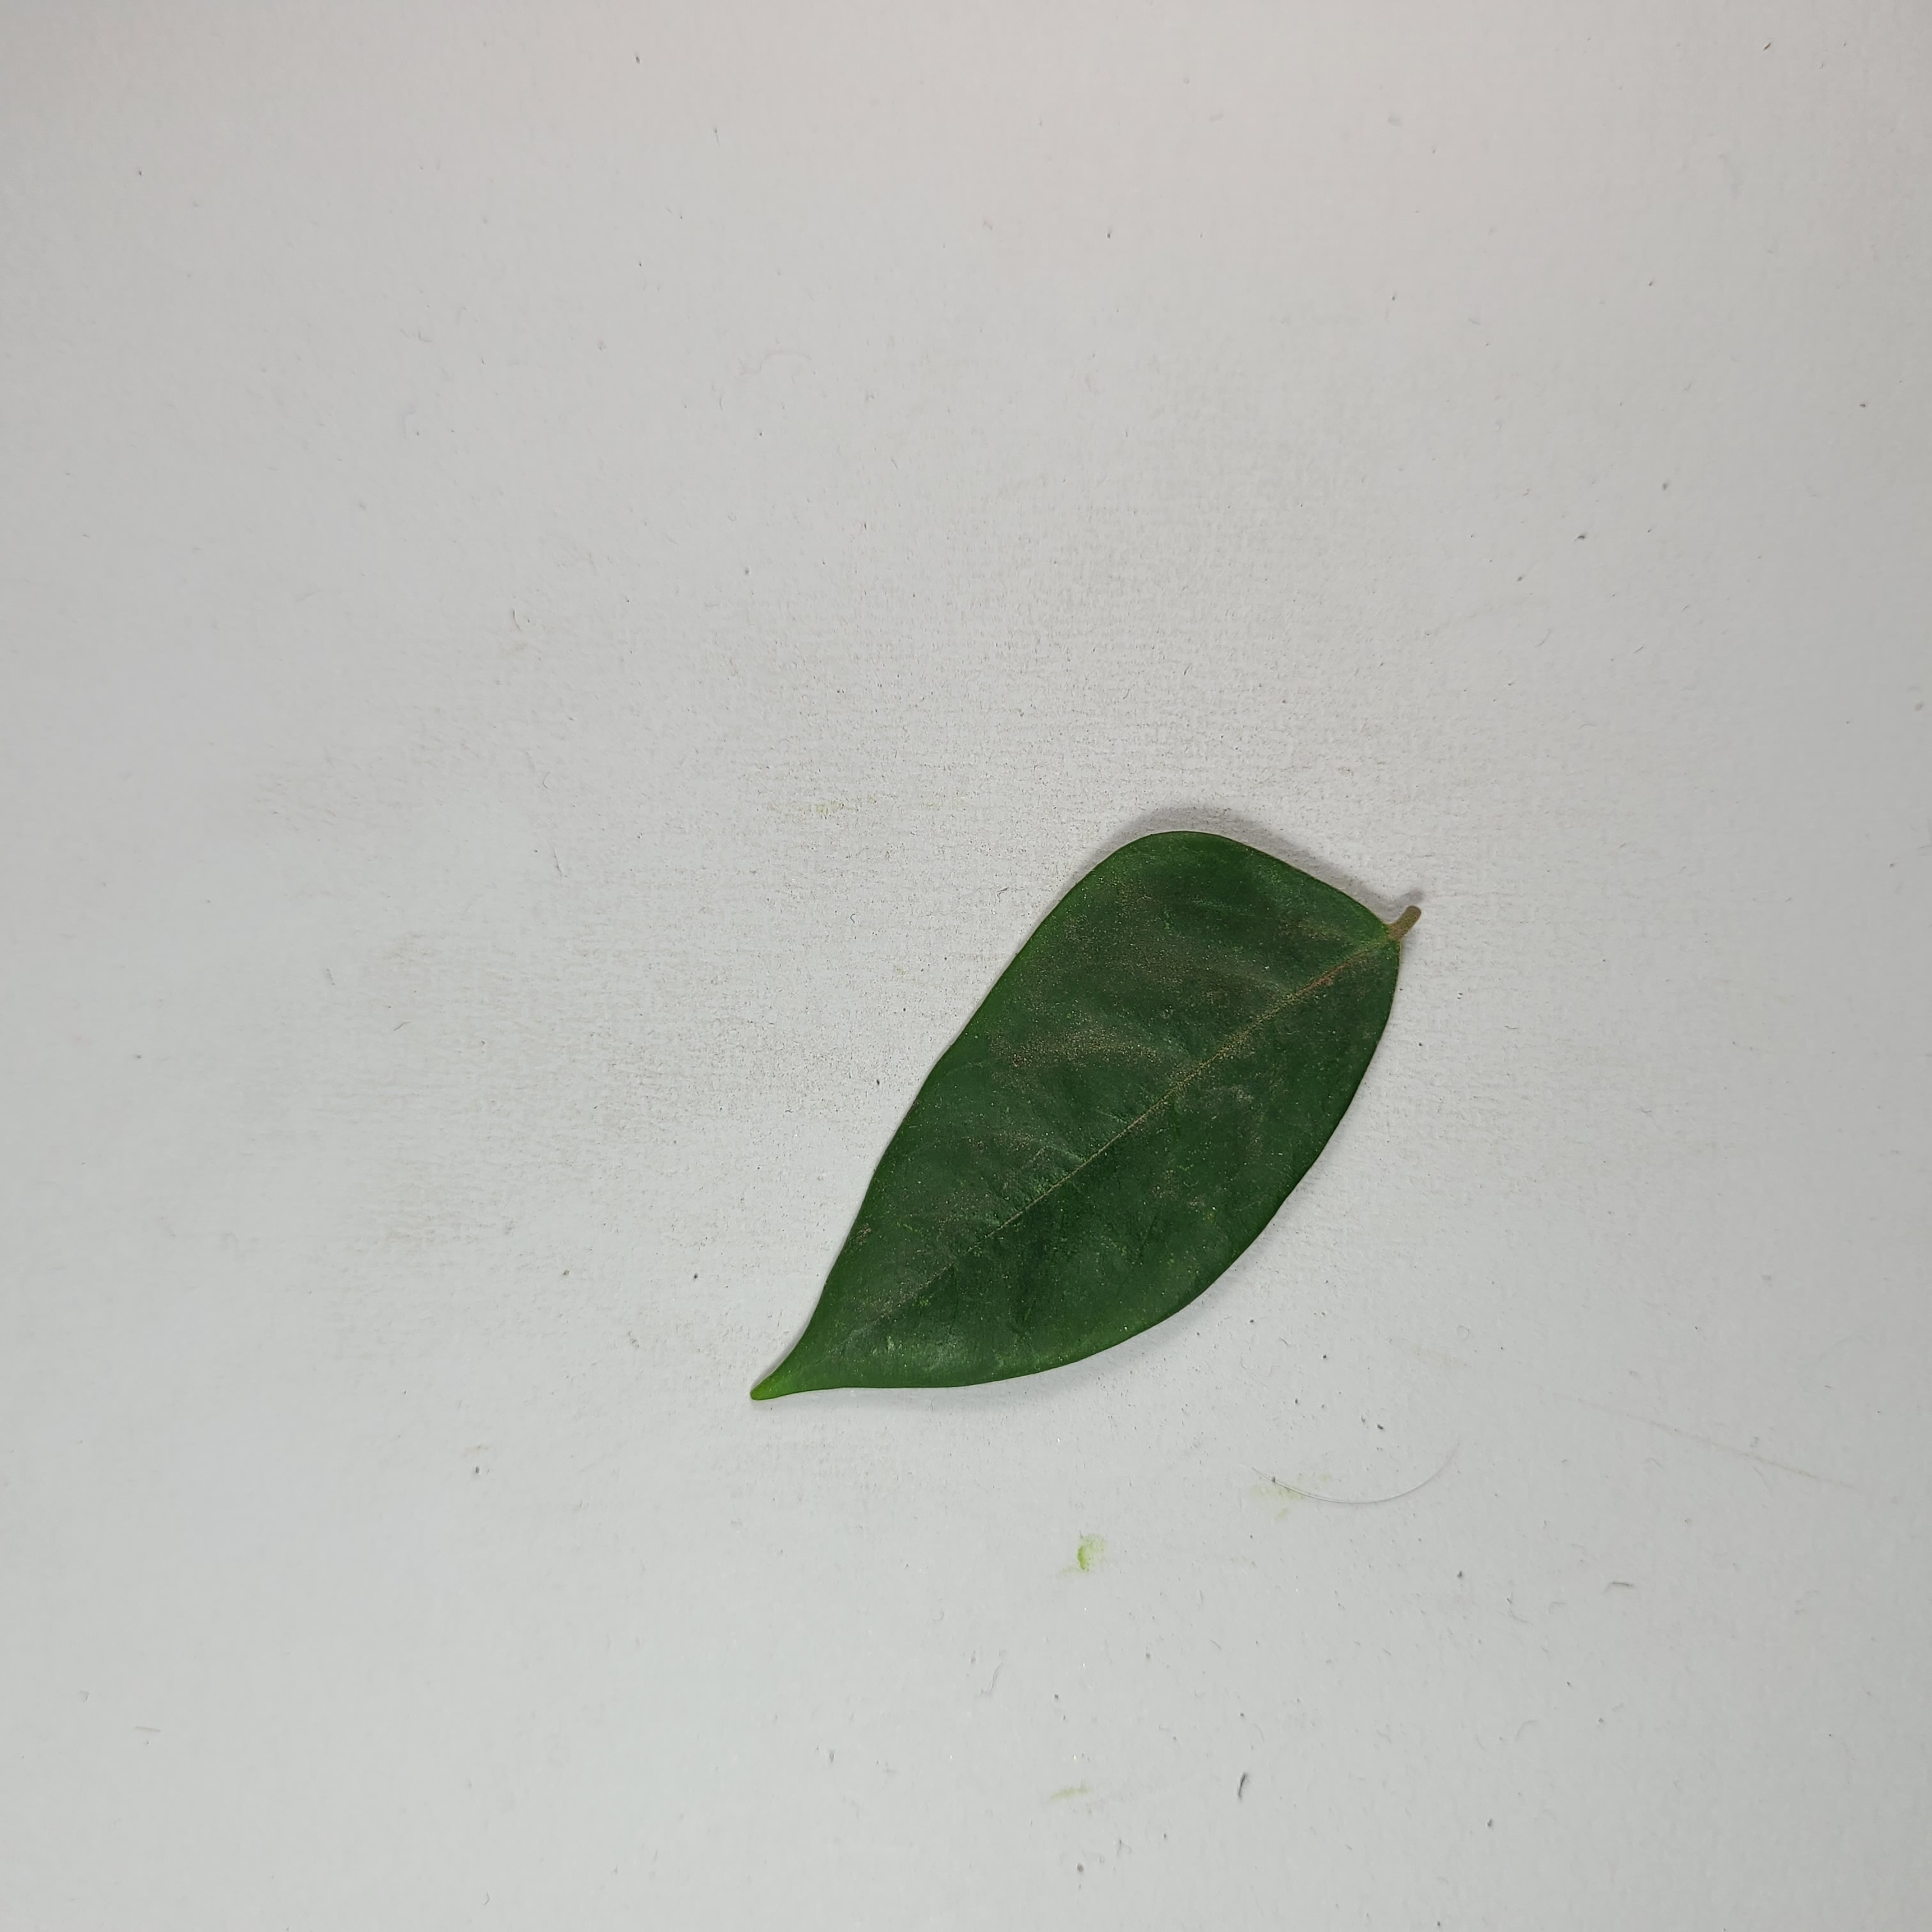
Label: Healthy Leaves